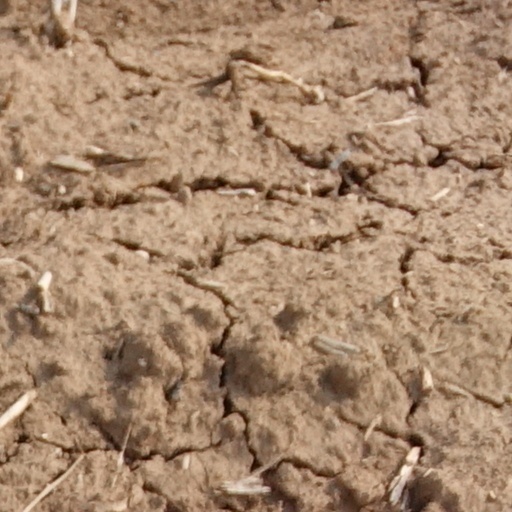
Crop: wheat